Doucai

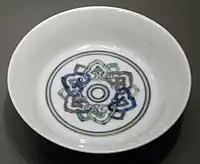
Interior of Chenghua dish, 23 millimetres high, 84 wide, <a href="http%3A//www.britishmuseum.org/research/collection_online/collection_object_details.aspx%3FobjectId%3D3181009%26amp%3BpartId%3D1">PDF,A.780

Polychrome cloisonné, using enamels on thin metal bodies, had been introduced as a "courtly invention of the early fifteenth century made exclusively for palace and court temple use". It tended to use porcelain shapes, and the imperial potters may have felt pressure to compete. Before 1850 a range of two-colour combinations, on a white background, were ordered by the court. The "doucai" technique may have been derived from that of cloisonné.